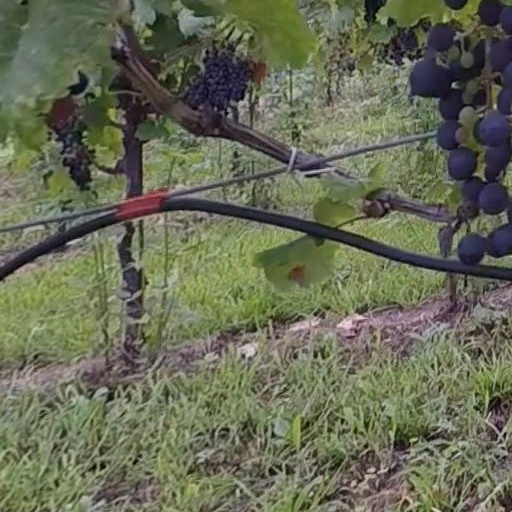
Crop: grape